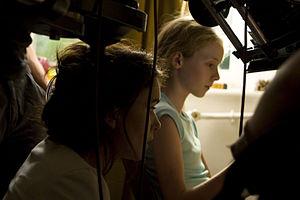
Zoé Duthion, née le 3 mai 1997, est une actrice française.
Éléonore Faucher est une réalisatrice et scénariste française.